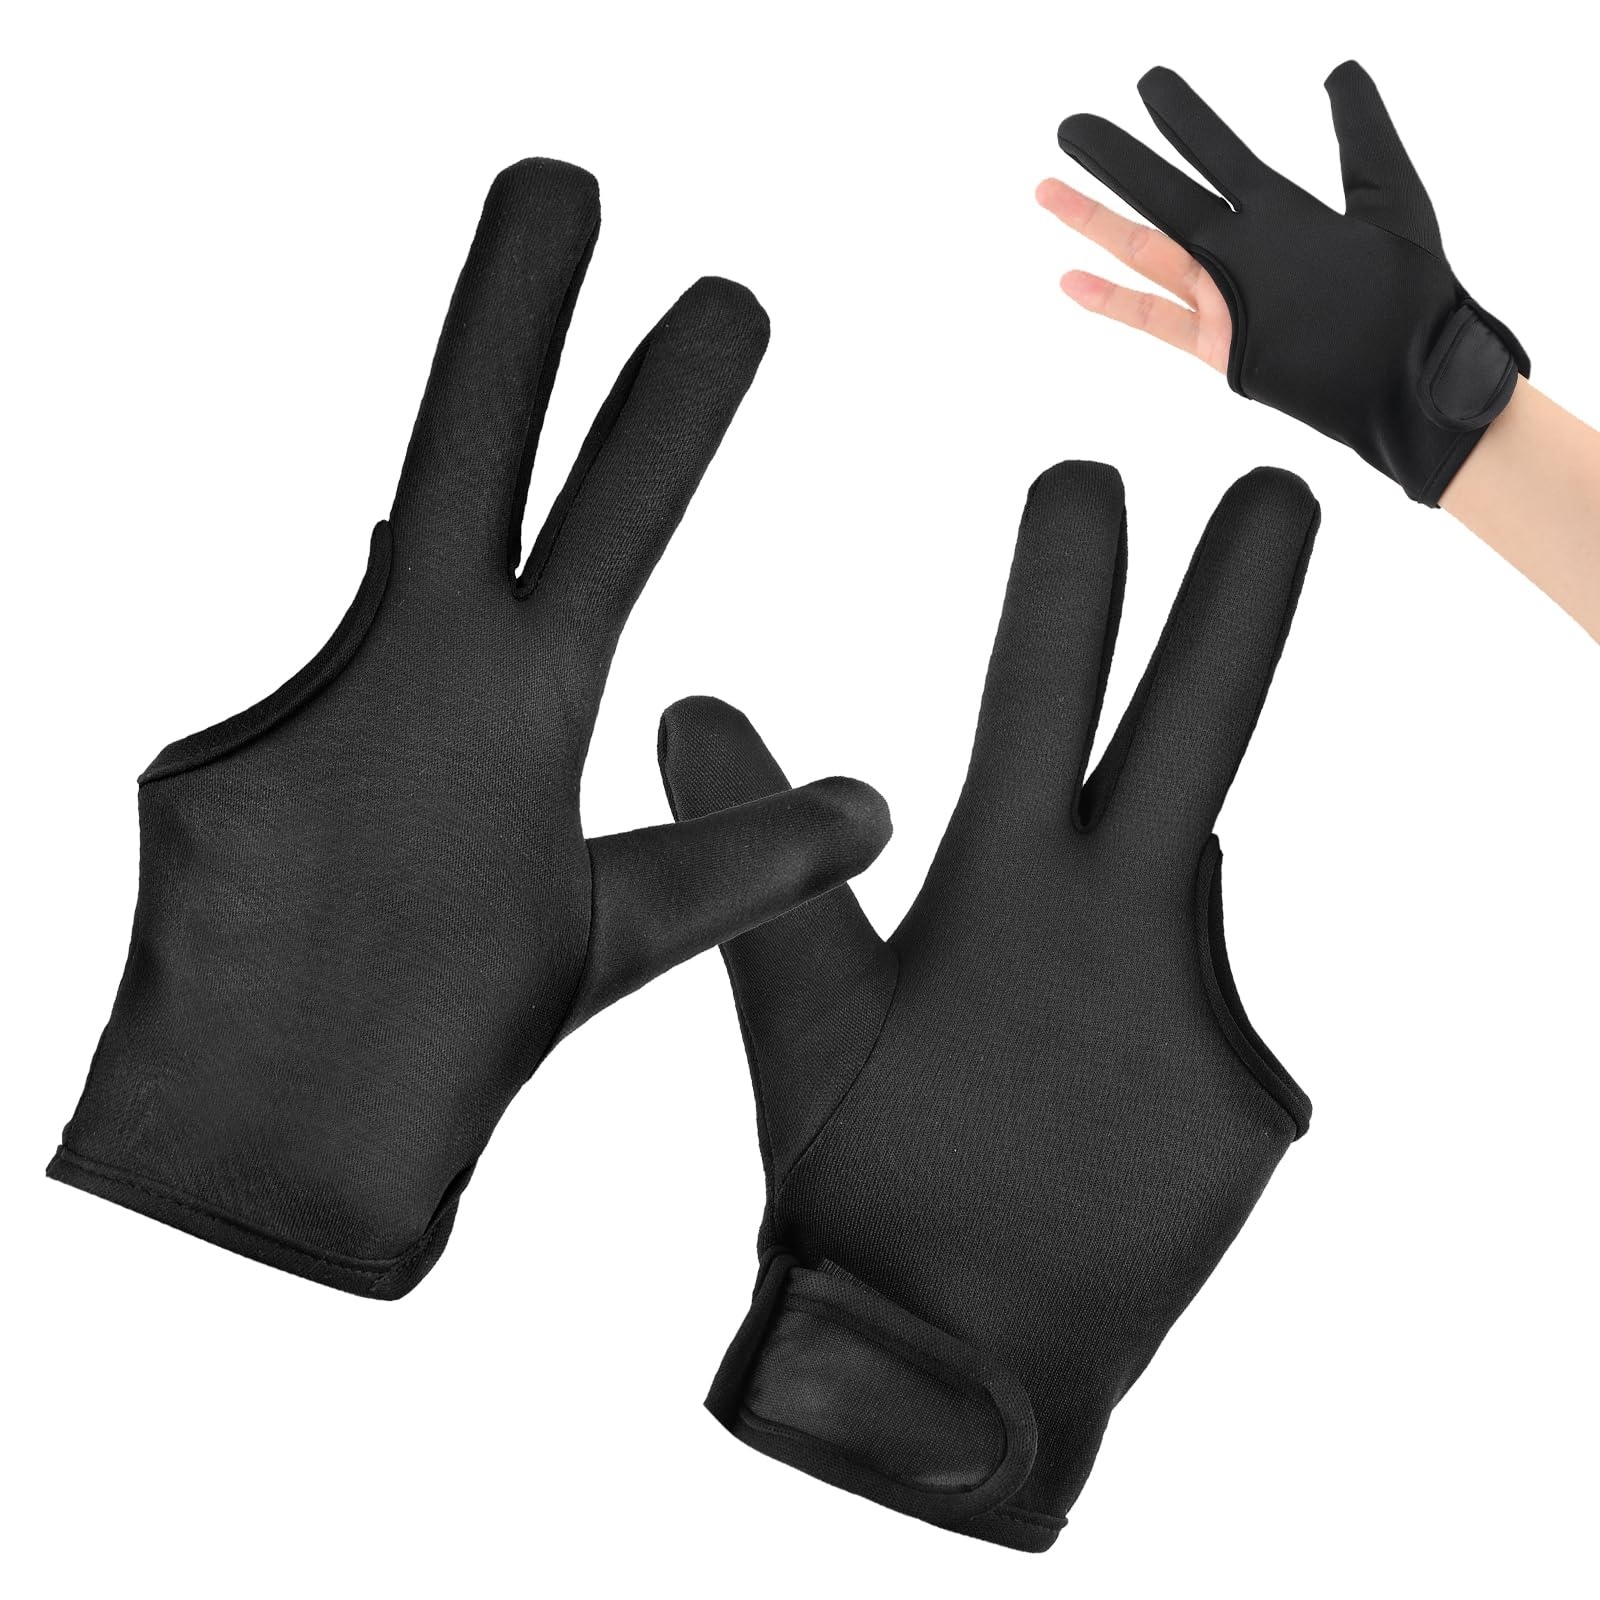
Ptwola Heat Resistant Gloves for Hair Styling, Professional Three-Finger Heat Blocking Curling Irons and Straighteners Accessories, Protects Against Burns (Pack of 2)
Brand: Ptwola
Category: Health & Beauty > Personal Care > Hair Care > Hair Styling Tool Accessories